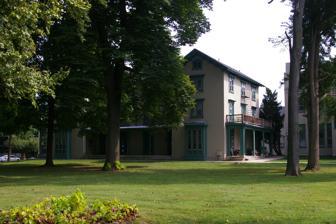
Building: Irving Female College
Country: United States of America
Year built: 1856
United States historic place Irving Female College U.S. National Register of Historic Places Pennsylvania state historical marker East (older) building of Irving Female College, September 2013 Show map of Pennsylvania Show map of the United States Location Filbert, Main, and Simpson Sts., Mechanicsburg, Pennsylvania Coordinates 40°12′53″N 76°59′59″W / 40.2148°N 76.9996°W / 40.2148; -76.9996 Area 4.6 acres (1.9 ha) Built c. 1856, 1893, 1911 Architectural style Italianate, Spanish Renaissance NRHP reference No. 83002231 Significant dates Added to NRHP May 6, 1983 Designated PHMC September 29, 1954 Irving Female College , also known as Irving Manor Apartments and Seidle Memorial Hospital , is a historic school complex located in Mechanicsburg in Cumberland County, Pennsylvania . The complex consists of two buildings: Irving Hall and Columbian Hall. Irving Hall is the older building, dating from about 1856. It is a three-story, U-shaped brick building with wood trim in the Italianate style. An extension to the building was built about 1900.  Columbian Hall, built in 1893, is a three-story, rectangular brick building with a wood-frame addition. It is in a combined Italianate / Spanish Renaissance Revival style. It features a projecting stair tower with a semi-conical roof. Both Irving Hall and Columbian Hall were converted to apartments in the late-1930s.  The complex formerly included a third building, known as "Argyle," which was the home of the Irving College president. Built in 1911, it was a rectangular Spanish Renaissance Revival style dwelling, with a low hipped roof and wraparound verandah . "Argyle" was demolished in 1991 to make room for expansion of Seidle Hospital. The Irving College complex was listed on the National Register of Historic Places in 1983. History Irving Female College was established in 1856, at a time when educational opportunities were expanding for women across the United States. Its founder was Mechanicsburg businessman Solomon Gorgas, who named the college in honor of the noted American author Washington Irving . Irving offered a traditional liberal arts education, culminating in either a Bachelor of Arts or a less rigorous "Mistress of English Literature" degree. Like many women's colleges of the era, Irving ran preparatory classes for those who could not meet the academic requirements for admission. Low enrollment and poor management forced a temporary closure of the college in 1883.  It reopened in 1888 and prospered under the leadership of E.E. Campbell, who became president in 1891 and purchased the college outright in 1898. For the next two decades, enrollment stayed consistently at or above 100 – residential, commuting and part-time students. In 1895 the college added a music department and changed its name to Irving College and Conservatory of Music. The curriculum later expanded to include shorter secretarial and home economics courses, to appeal to new career fields opening up to women. Most graduates who found paid employment outside the home gravitated toward teaching. Two of the most notable chose less typical pursuits: Ida Kast, Class of 1892, became the first woman admitted to the practice of law in Cumberland County; Jane Deeter Rippon '02 worked first as a social worker in New York, then rose to be national executive director of the Girl Scouts. In the 1920s, Irving College suffered from limited financial resources, competition from coeducational schools, and an inability to meet increasingly rigorous standards for higher education.  It closed permanently after the 1929 graduation. Alumnae held regular reunions into the 1990s. They donated their collection of college memorabilia to the Joseph T. Simpson Public Library in Mechanicsburg. References